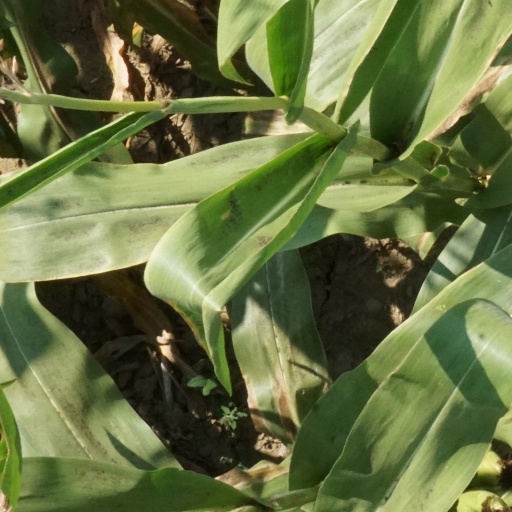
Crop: maize; corn